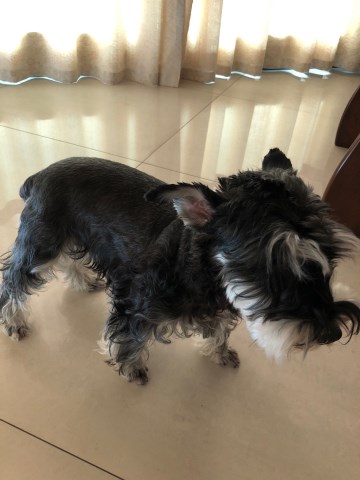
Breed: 2342-n000102-miniature_schnauzer